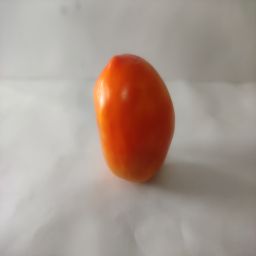
Crop: Tomato
Quality: Ripe